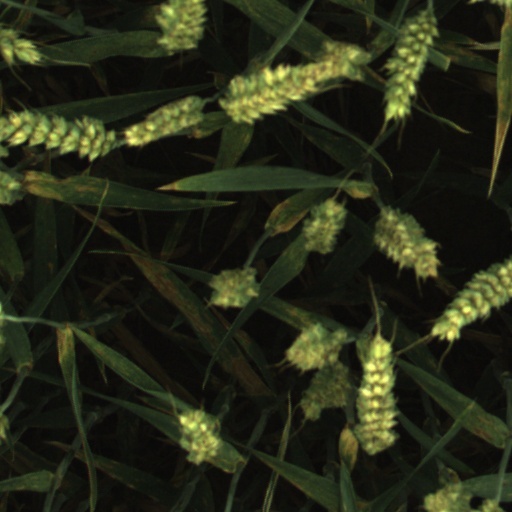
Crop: wheat